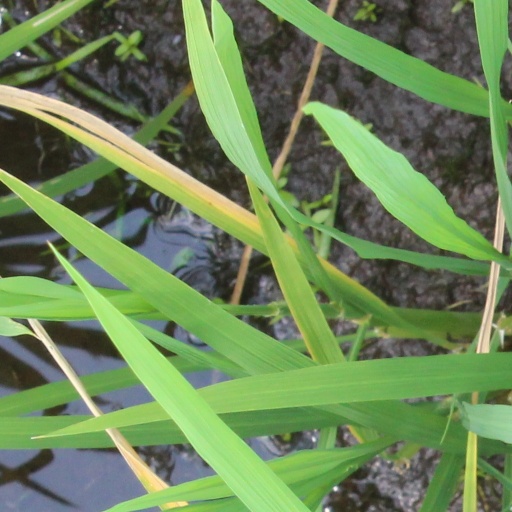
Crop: rice